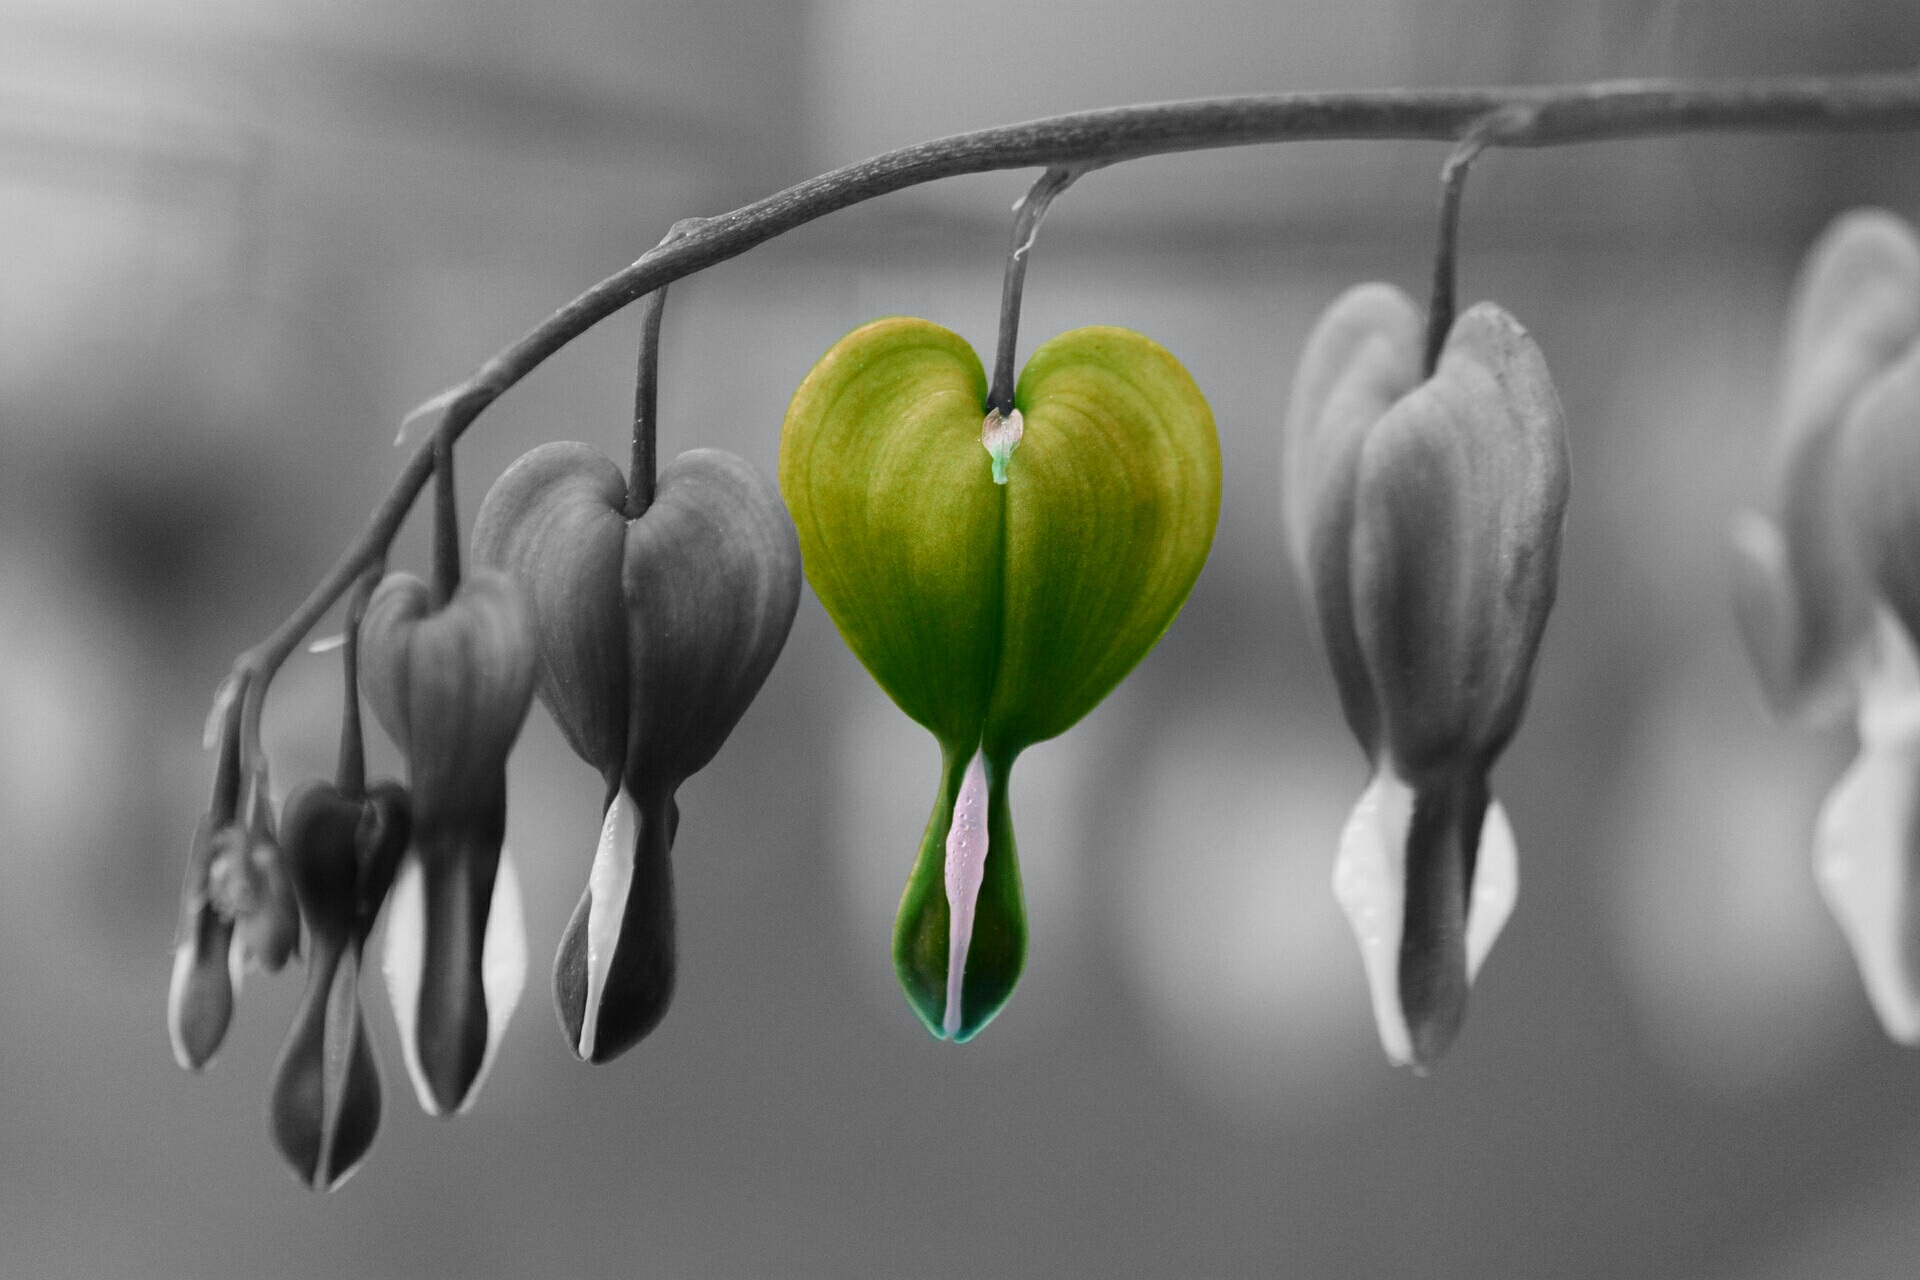
nature, branch, black and white, plant, photography, leaf, flower, petal, green, monochrome, close, flora, close up, organ, macro photography, still life photography, monochrome photography, plant stem, computer wallpaper